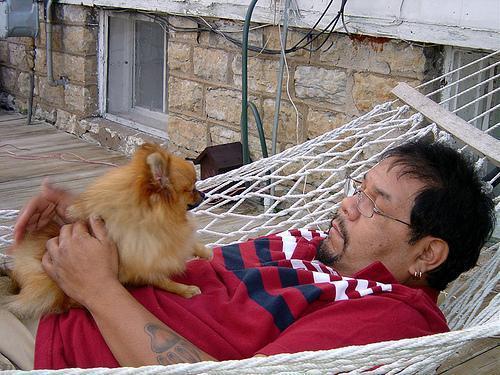
Pomeranian